Digimon Data Squad

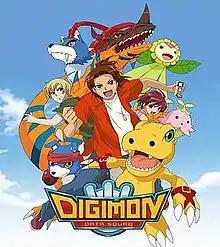
Promotional poster from the series, depicting the main characters

Digimon Data Squad, known in Japan as , is the fifth anime television series in the "Digimon" franchise, produced by Toei Animation. The series aired in Japan on Fuji TV from April 2006 to March 2007. A standalone film based on the series was released on December 9, 2006.